2019 World Women's Snooker Championship

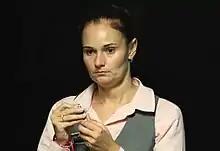
Reanne Evans

The group stage began 20 June. There were twelve groups, each with either four or five players. The top two qualifiers from each group proceeded into the knockout stage. Reanne Evans and Wendy Jans were the only two players not to lose a frame in qualifying and were seeded first and second respectively into the knockout stage. All of the original top twelve seeds qualified for the knockout.